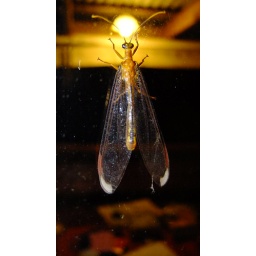
I just wish that the glass in the door was clean....